Gösta Carell

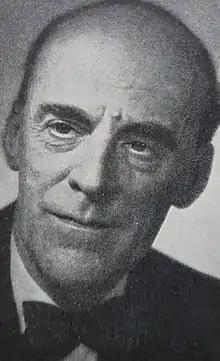

Gösta Carell (21 May 1888 – 23 May 1962) was a Swedish sculptor. His work was part of the sculpture event in the art competition at the 1932 Summer Olympics. He was the son of Gustaf Carell, an inspector, and Ida Nilsson, and married first in 1914 to Emmy Bogstrand and second in 1942 to Hjördis Moberg.